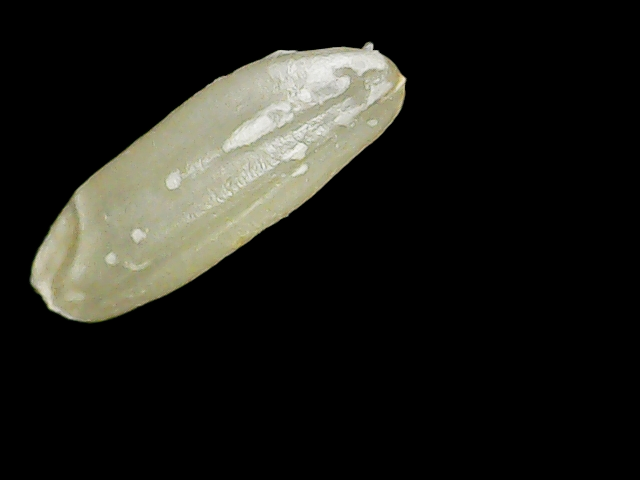
Rice variety: Binadhan8